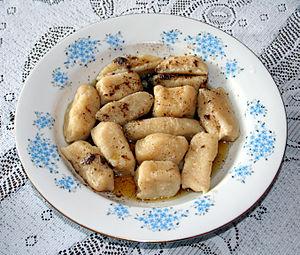
Le quark est un type de produit laitier fabriqué par le réchauffement du lait jusqu'à ce que le phénomène de caillage se produise. Il peut être classé en tant que fromage frais, bien que, dans certains pays, il soit traditionnellement considéré comme étant un produit laitier fermenté. Le quark traditionnel est fait sans présure, mais dans certaines laiteries modernes, cette dernière est utilisée. Il est doux, blanc et jeune, et ne contient généralement pas de sel ajouté.